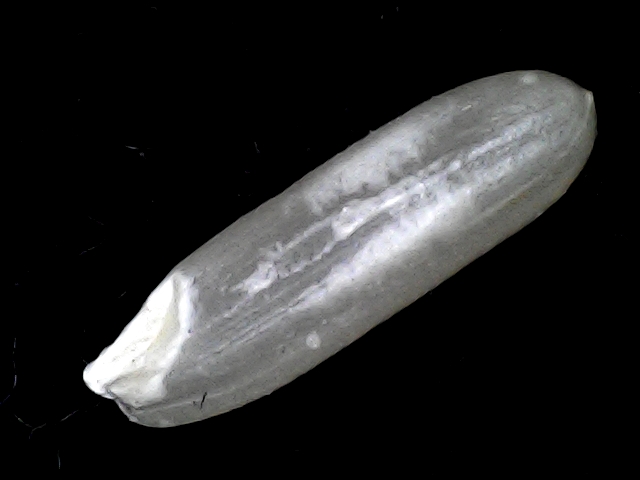
Rice variety: BD57